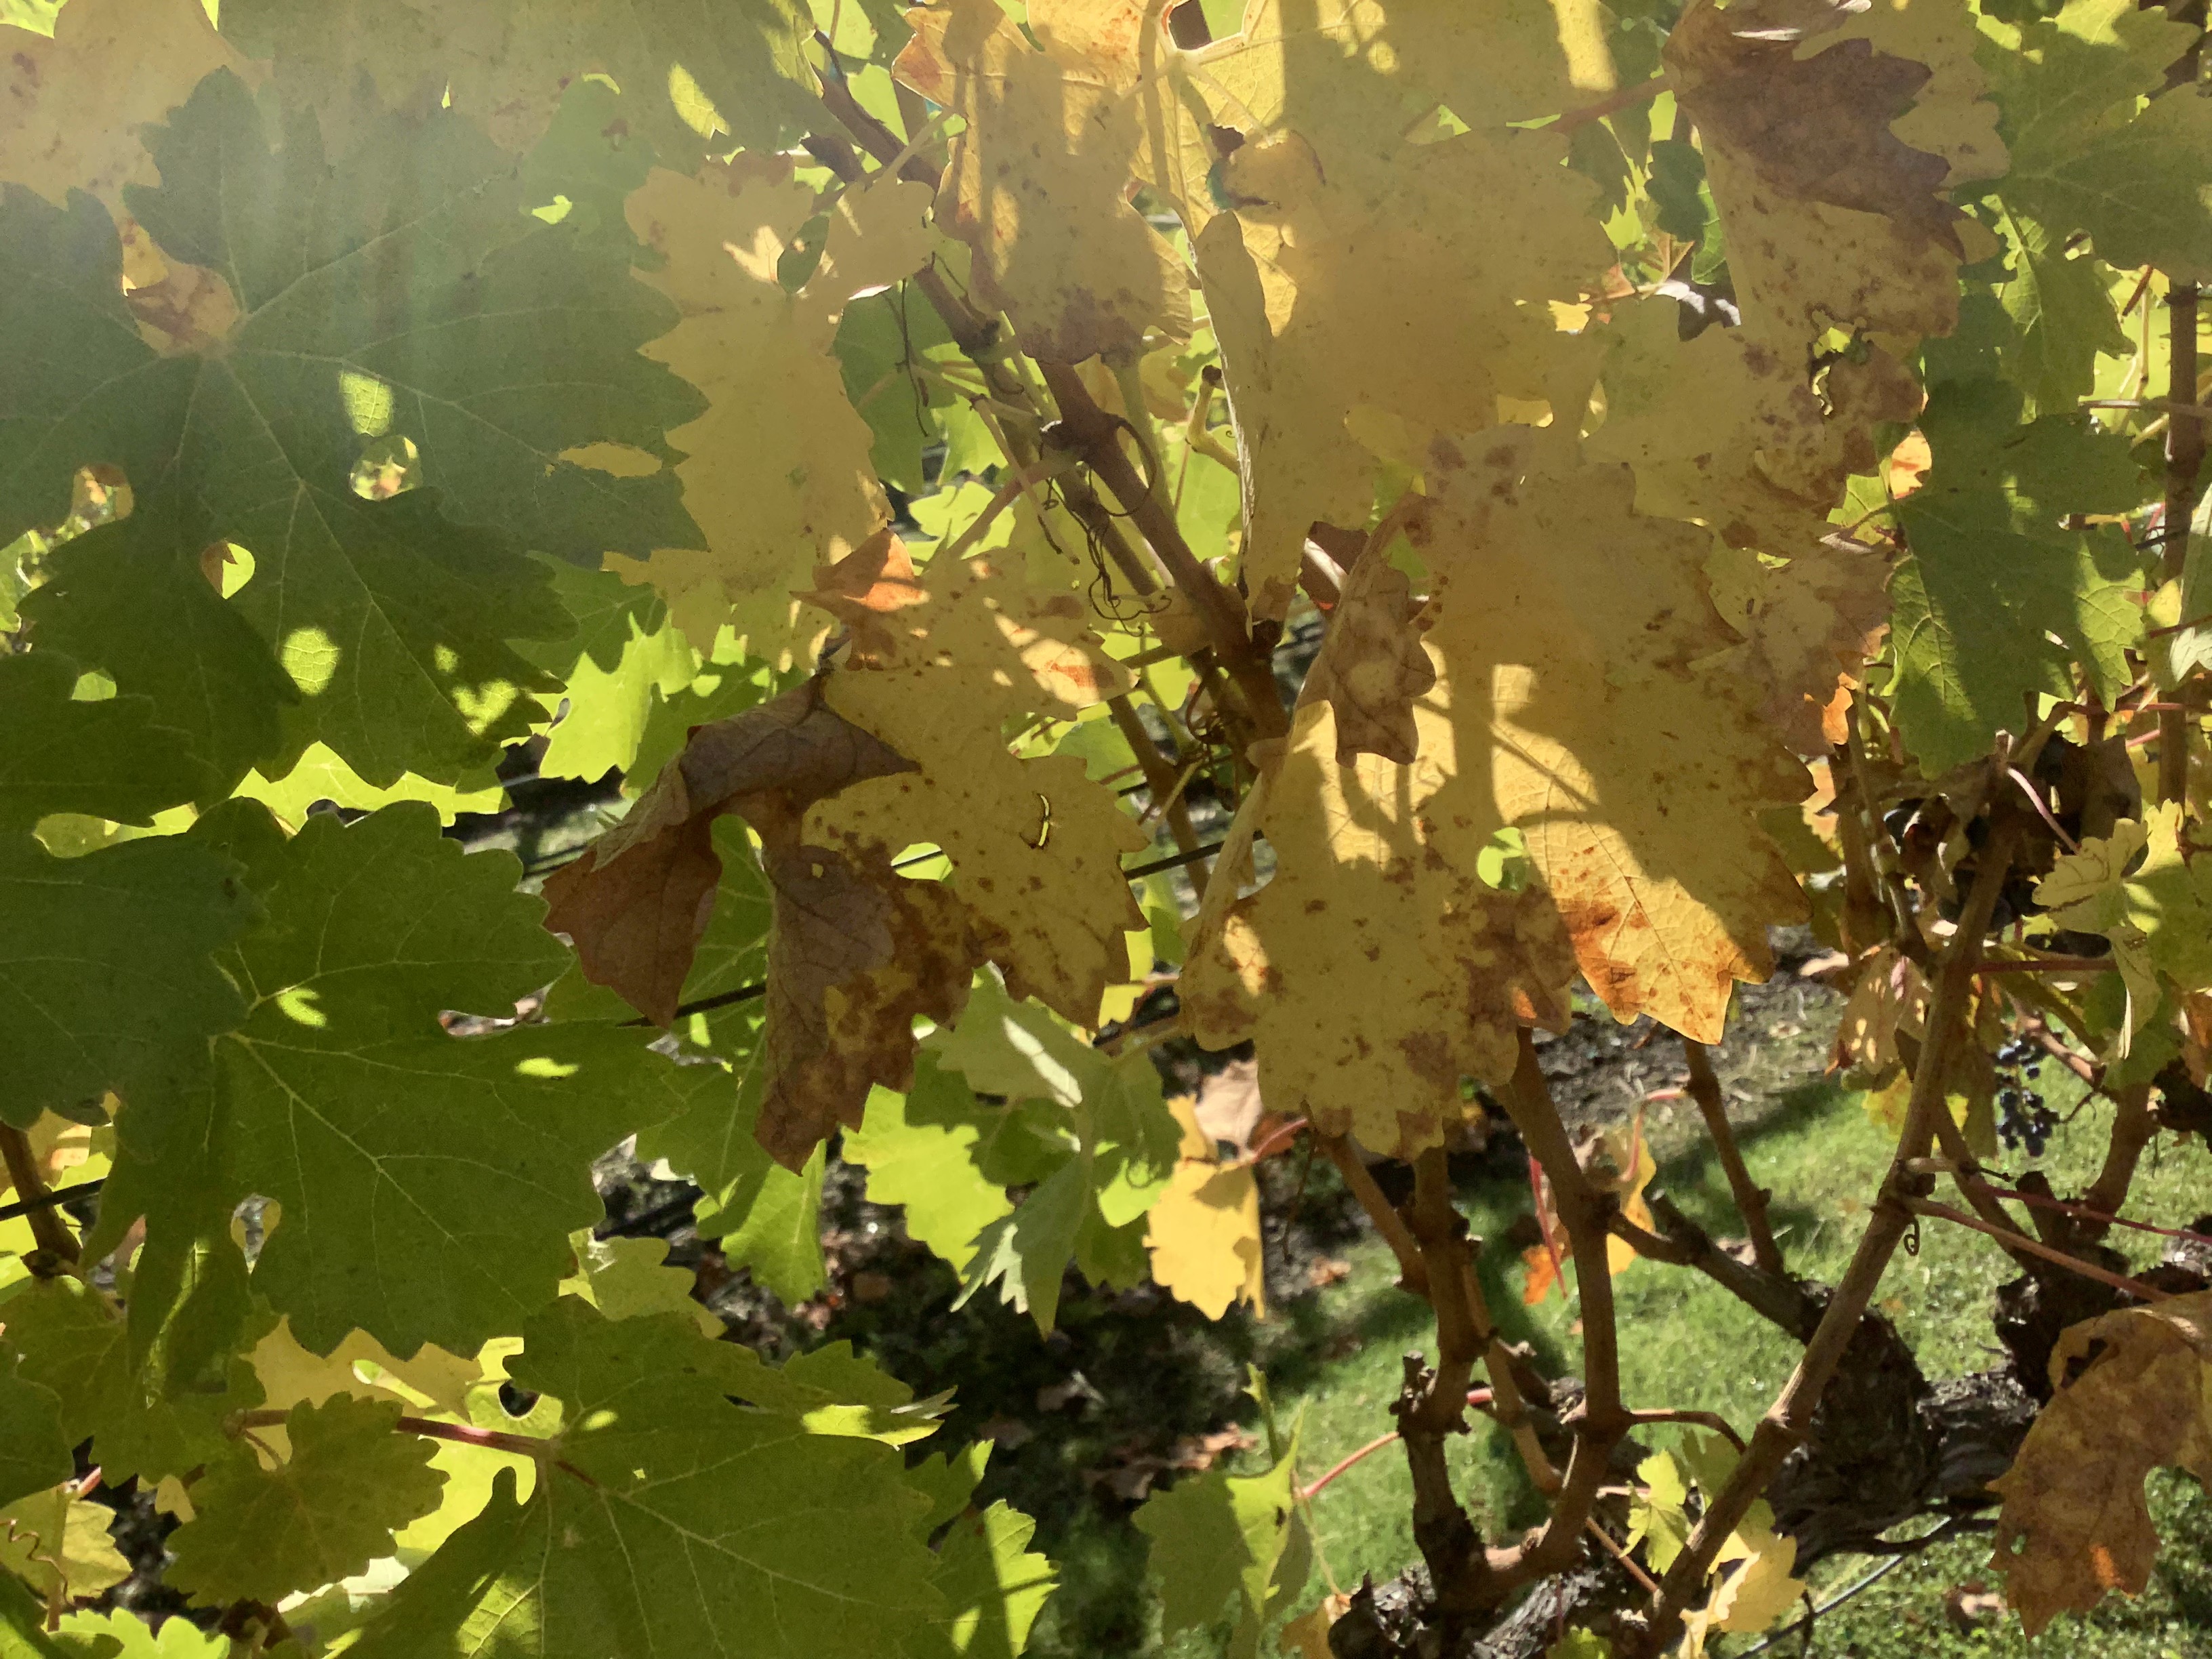
Label: No Virus